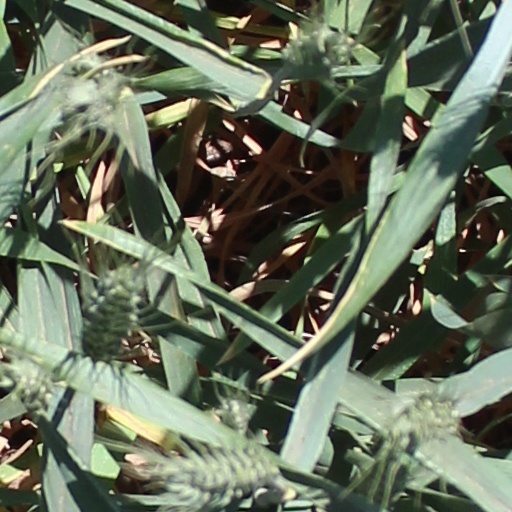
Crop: wheat